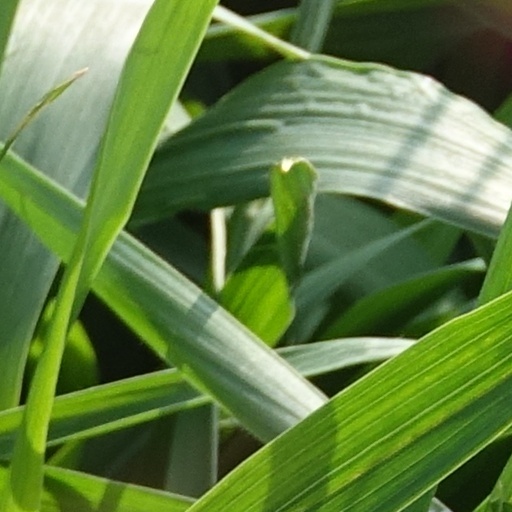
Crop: wheat